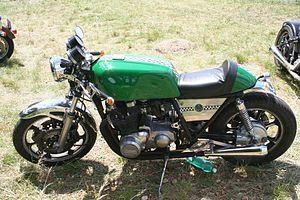
104